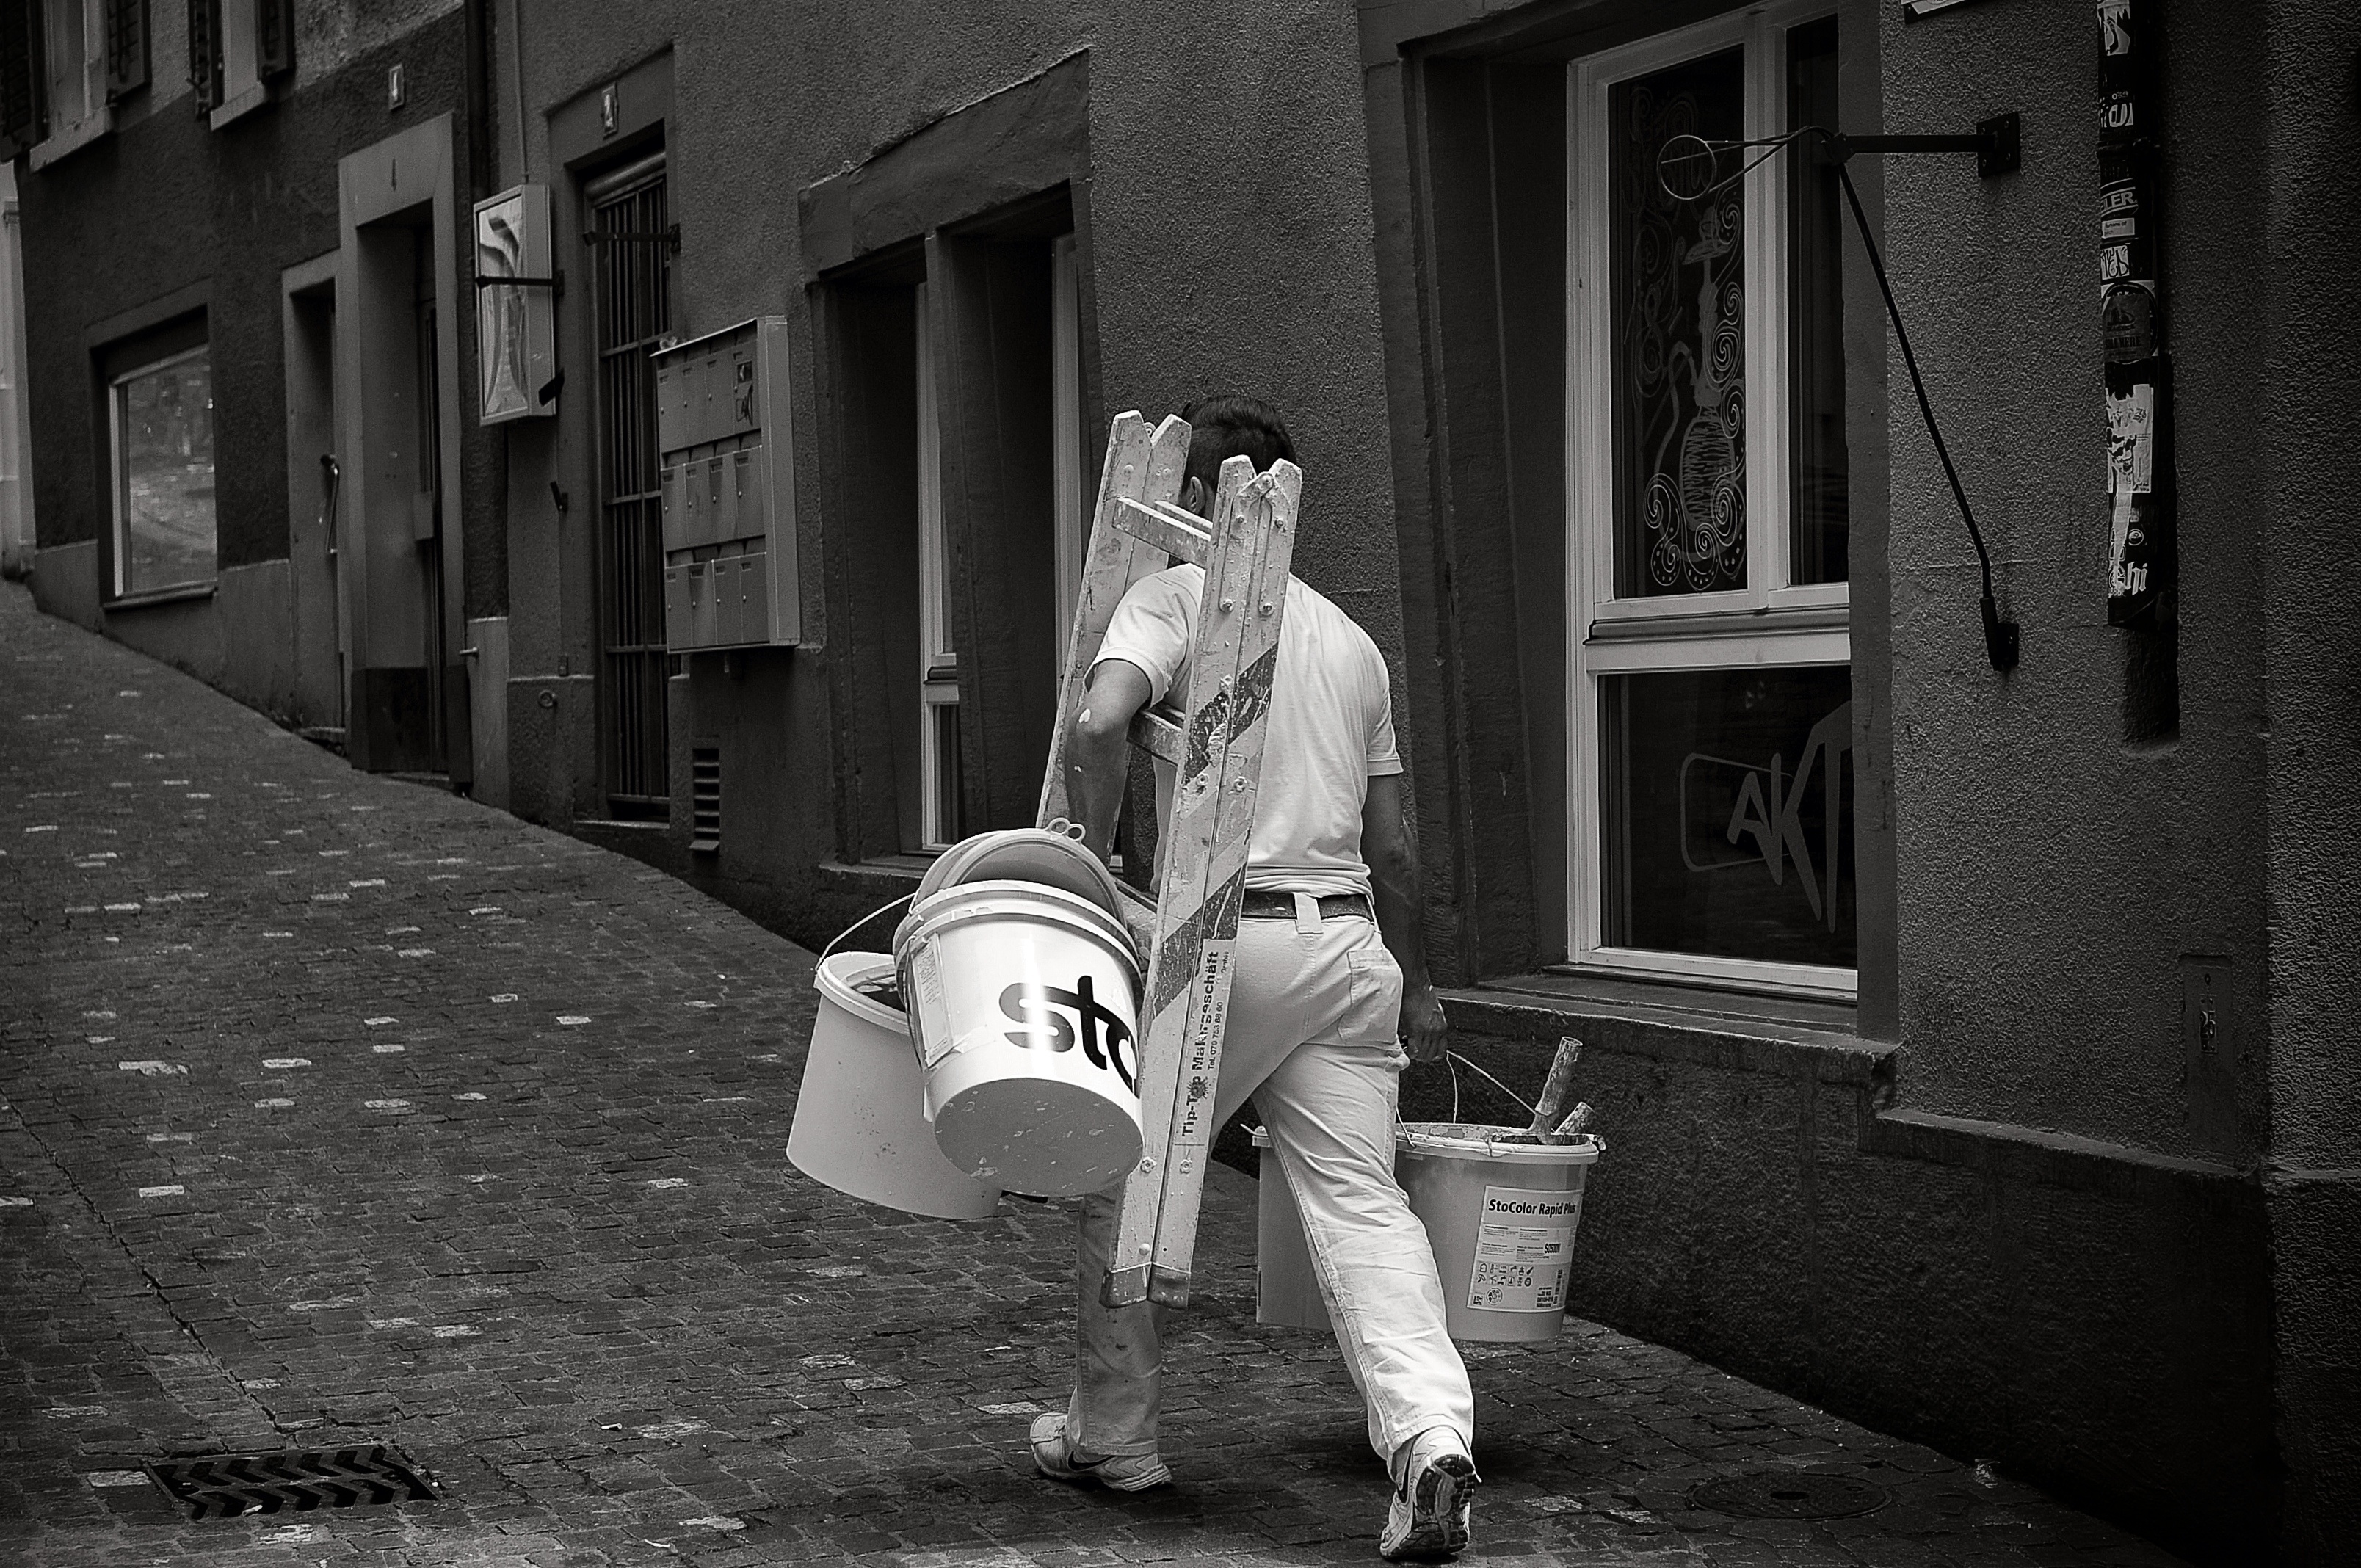
man, black and white, road, white, street, photography, color, sitting, darkness, black, monochrome, streetphotography, candid, infrastructure, swiss, photograph, streetart, schweiz, switzerland, zurich, streetphoto, image, schwarzundweiss, stphotographia, streetscene, strassenszene, strassenfotografie, streetlife, streetpix, thomas8047, onthestreets, streetphotographer, 175528, zurichstreet, fascinationstreet, nikond300s, z ri, streetartz ri, sto, monochrome photography, film noir, human positions